Broadview Hotel (East St. Louis, Illinois)

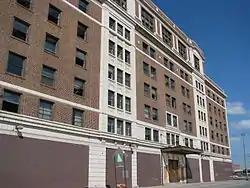

The Broadview Hotel is a historic hotel building located at 415 E. Broadway in East St. Louis, Illinois. The Classical Revival hotel was constructed in 1927. From its opening until the 1950s, the hotel was one of the finest in East St. Louis. It was added to the National Register of Historic Places in 2013.